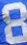
Number: 8